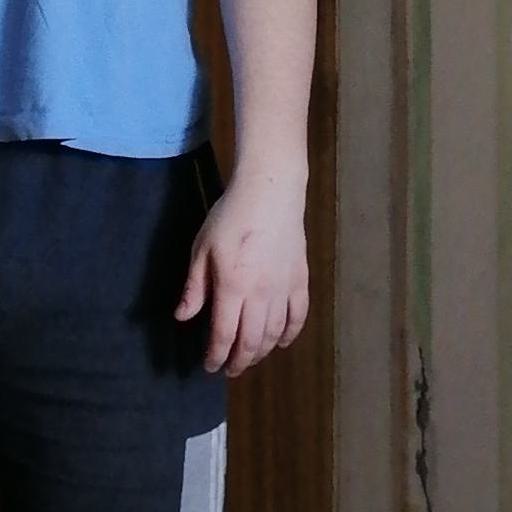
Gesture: no_gesture